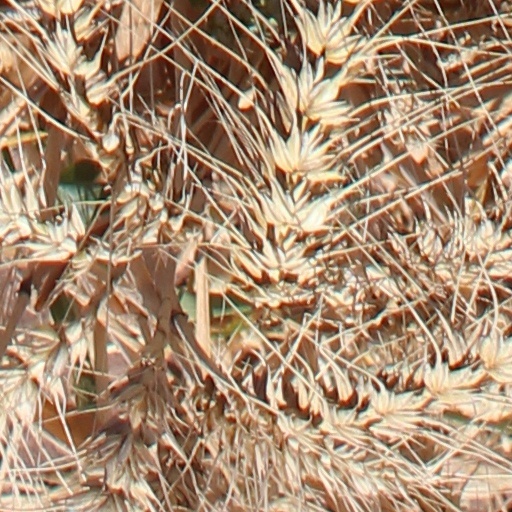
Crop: wheat